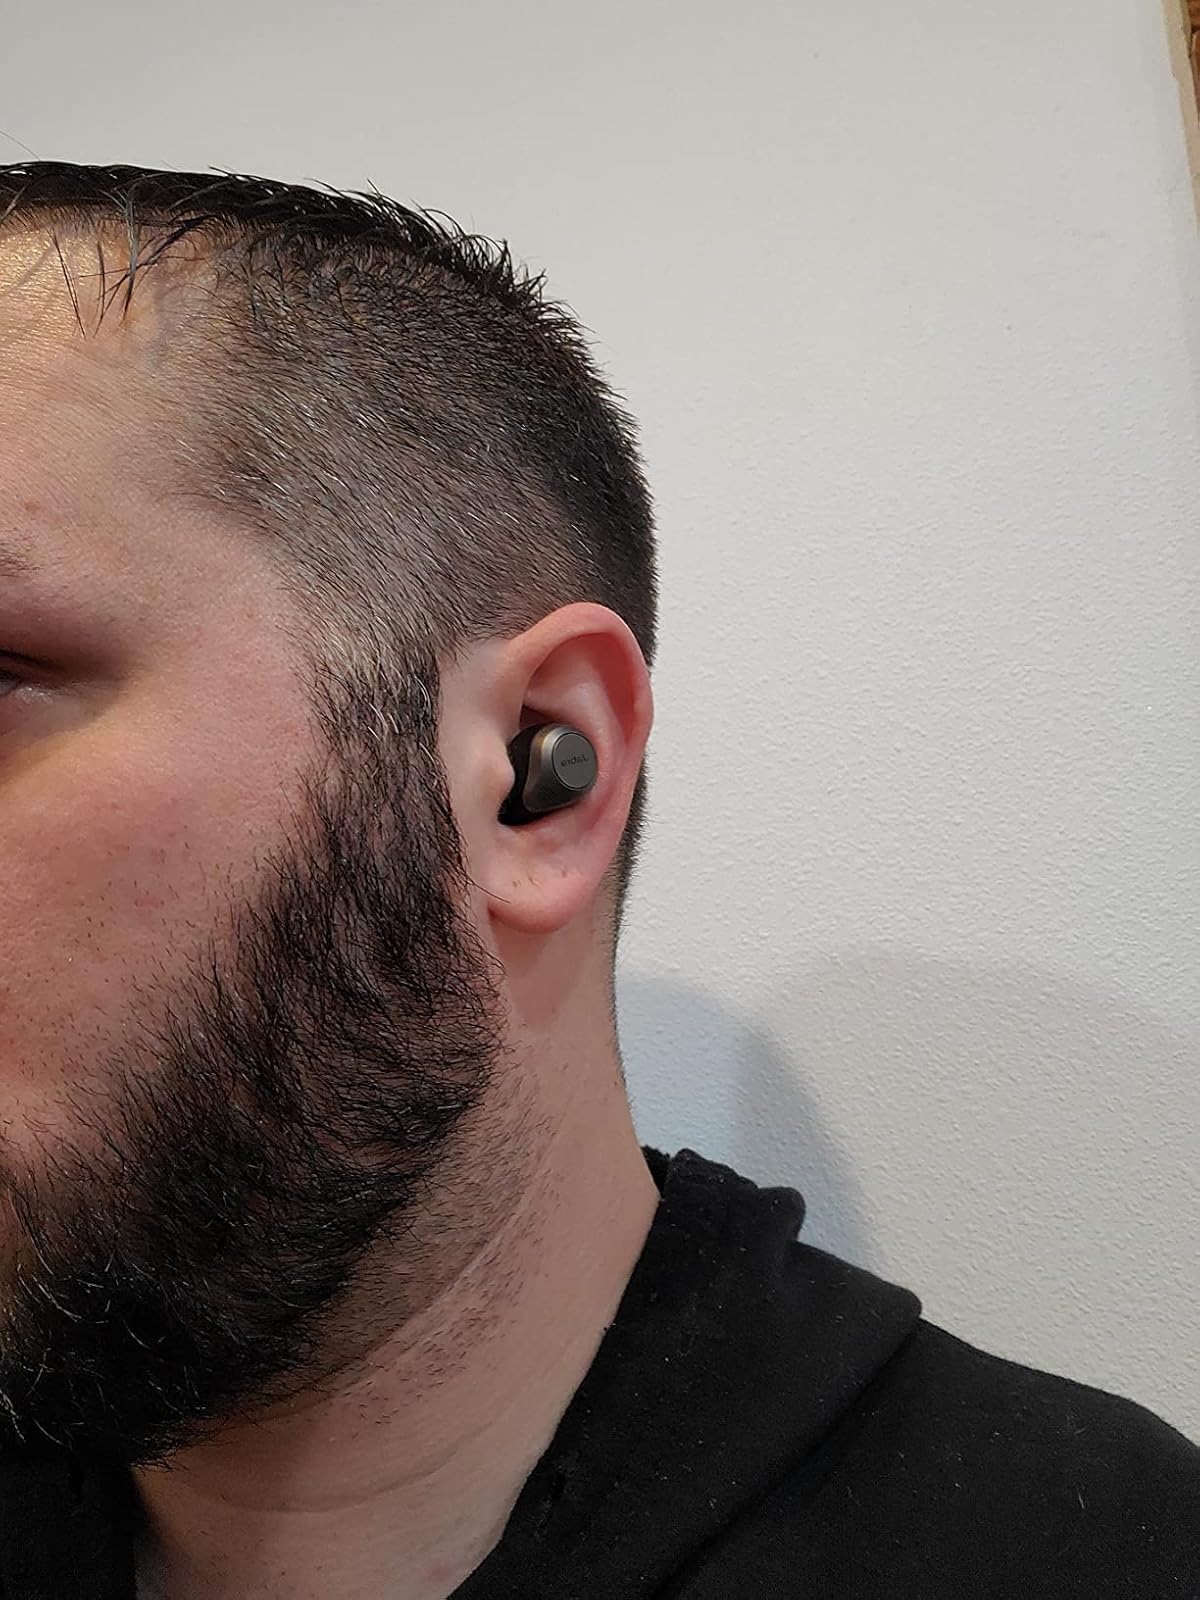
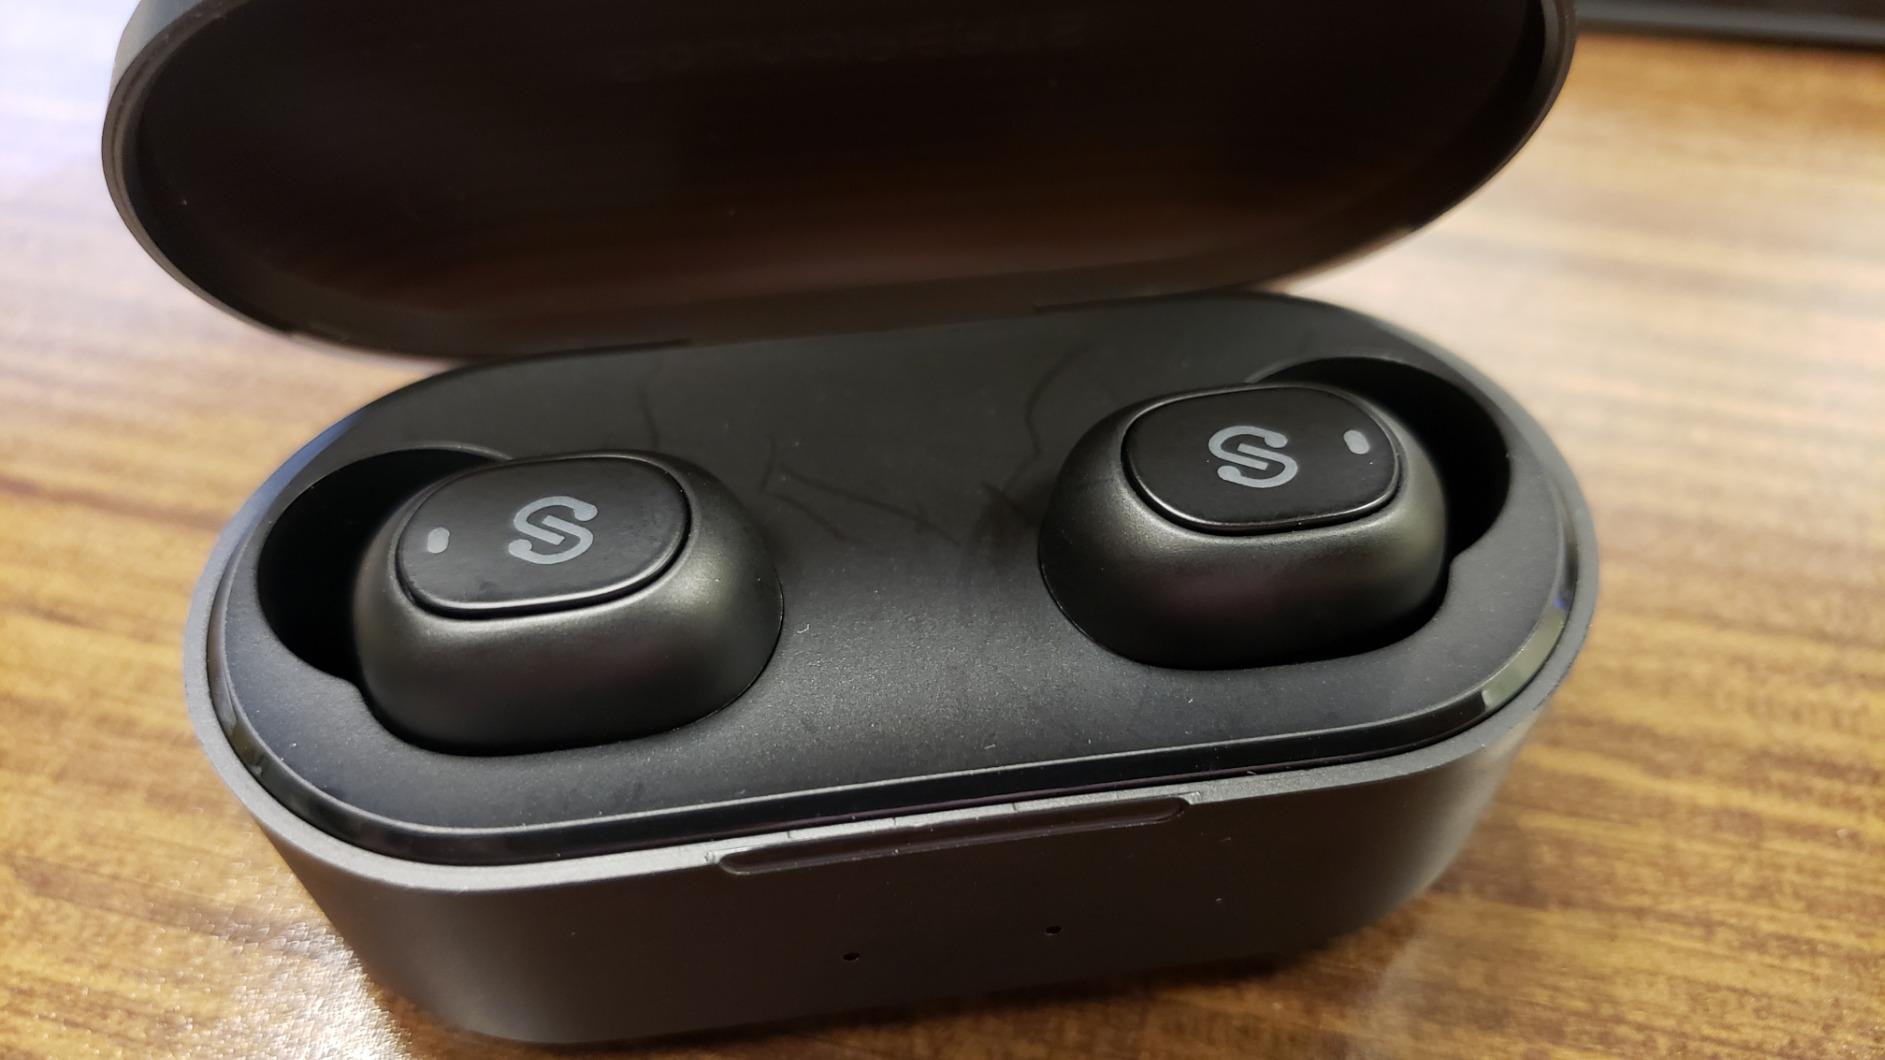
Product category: earbuds
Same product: no